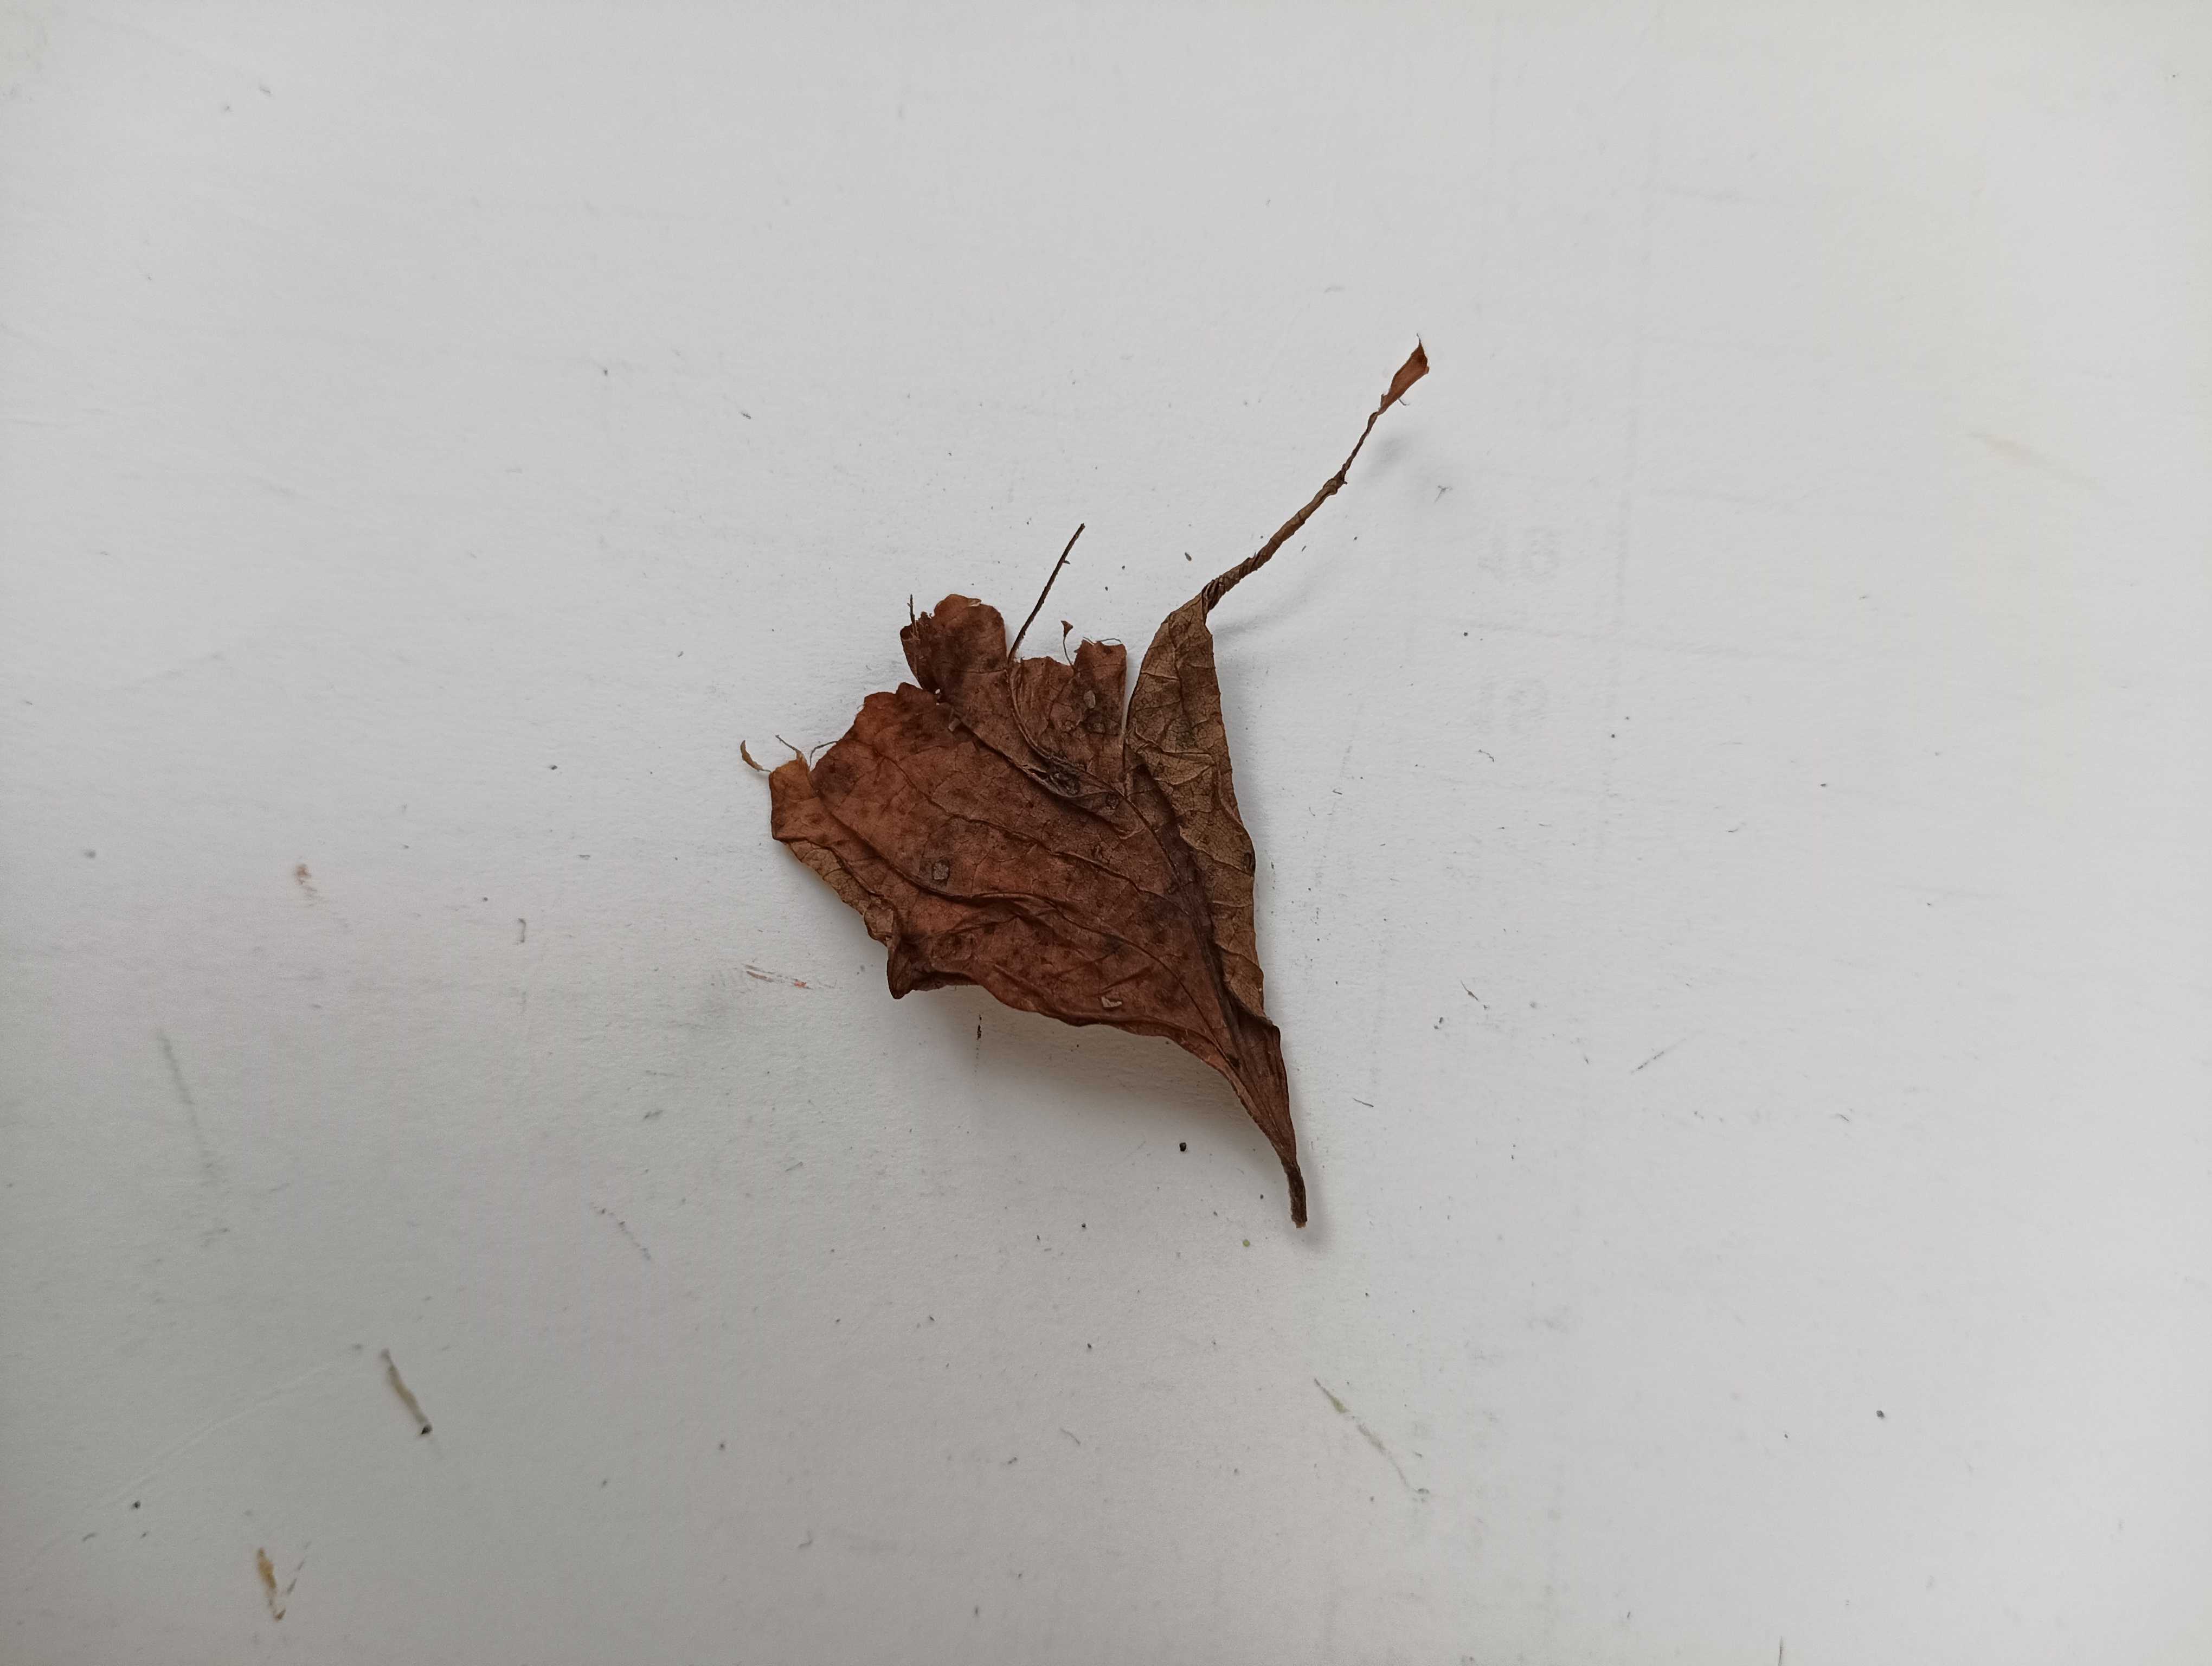
Label: Dry_leaf